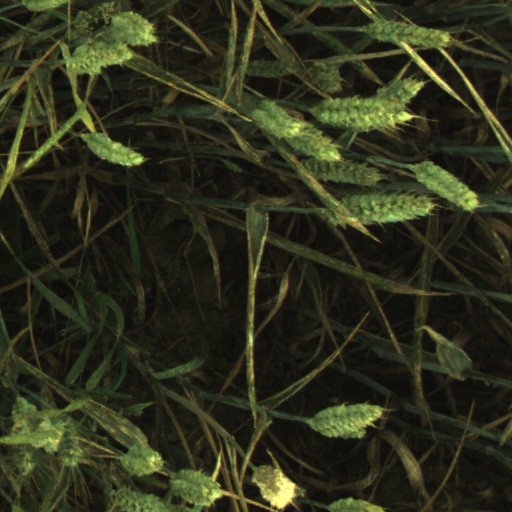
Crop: wheat